Port Morris, Bronx

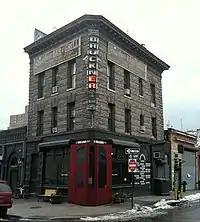
Bruckner Bar & Grill at Bruckner Blvd and Third Avenue

There is some evidence that a British paymaster ship went down off Port Morris's coast during the American Revolutionary War with millions of dollars in gold aboard. The cargo has never been recovered.